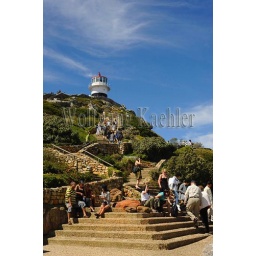
South africa, near cape town, table mountain national park, cape of good hope, lighthouse